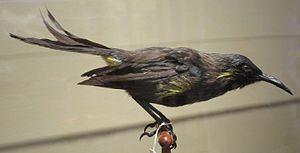
Le Moho de Bishop est une espèce de passereaux aujourd'hui éteinte qui vivait dans l'archipel hawaïen. Sa dernière observation sûre date de 1904. Un moho de Bishop aurait été vu en 1981 mais des recherches intensives ne l'ont pas confirmé. Son habitat a été détruit par l'agriculture et le pâturage et il a souffert de l'introduction des rats et du paludisme aviaire.